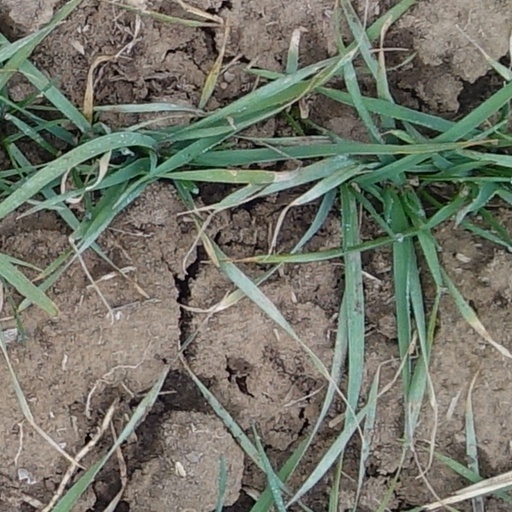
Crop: wheat